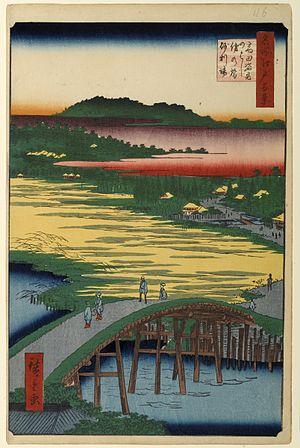
Les Cent vues d'Edo constituent, avec Les Cinquante-trois Stations du Tōkaidō et Les Soixante-neuf Stations du Kiso Kaidō, l'une des séries d'estampes majeures que compte l'œuvre très abondante du peintre japonais Hiroshige. Malgré le titre de l'œuvre, réalisée entre 1856 et 1858, il y a en réalité 119 estampes qui toutes utilisent la technique de la xylographie. La série appartient au style de l'ukiyo-e, mouvement artistique portant sur des sujets populaires à destination de la classe moyenne japonaise urbaine qui s'est développée durant l'époque d'Edo. Plus précisément, elle relève du genre des meisho-e célébrant les paysages japonais, un thème classique dans l'histoire de la peinture japonaise. Quelques-unes des gravures sont réalisées par son élève et fils adoptif, Utagawa Hiroshige II qui, pendant un temps, utilise ce pseudonyme pour signer certaines de ses œuvres.